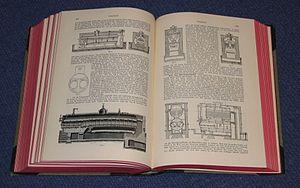
Le « Lexikon der gesamten Technik und ihrer Hilfswissenschaften » est un ouvrage encyclopédique de référence en langue allemande, axé sur la technique, publié à l'origine par l'hydraulicien Otto Lueger en 1898 et paru en quatre collections successives.